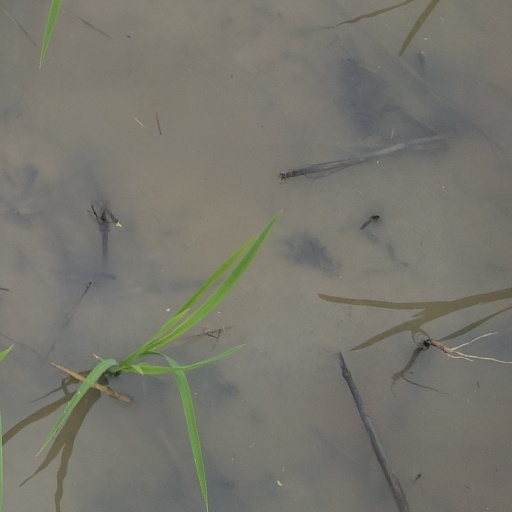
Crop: rice